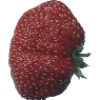
Label: Strawberry Wedge 1